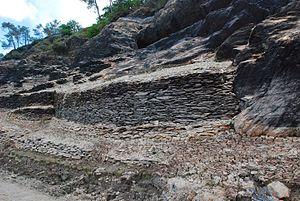
Le lac de Guerlédan est un lac artificiel français situé d'une part sur les communes de Saint-Aignan et Sainte-Brigitte dans le Morbihan et, d'autre part, celles de Mûr-de-Bretagne, Caurel et Saint-Gelven dans les Côtes-d'Armor.